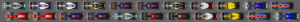
Le Grand Prix automobile de Russie 2016, disputé le 1ᵉʳ mai 2016 sur l'Autodrome de Sotchi, est la 939ᵉ épreuve du championnat du monde de Formule 1 courue depuis 1950. Il s'agit de la troisième édition du Grand Prix de Russie comptant pour le championnat du monde de Formule 1 et de la quatrième manche du championnat 2016. Pour la saison 2016, le Grand Prix qui se disputait auparavant en octobre, est déplacé en début de saison pour devenir le quatrième Grand Prix de l'année.